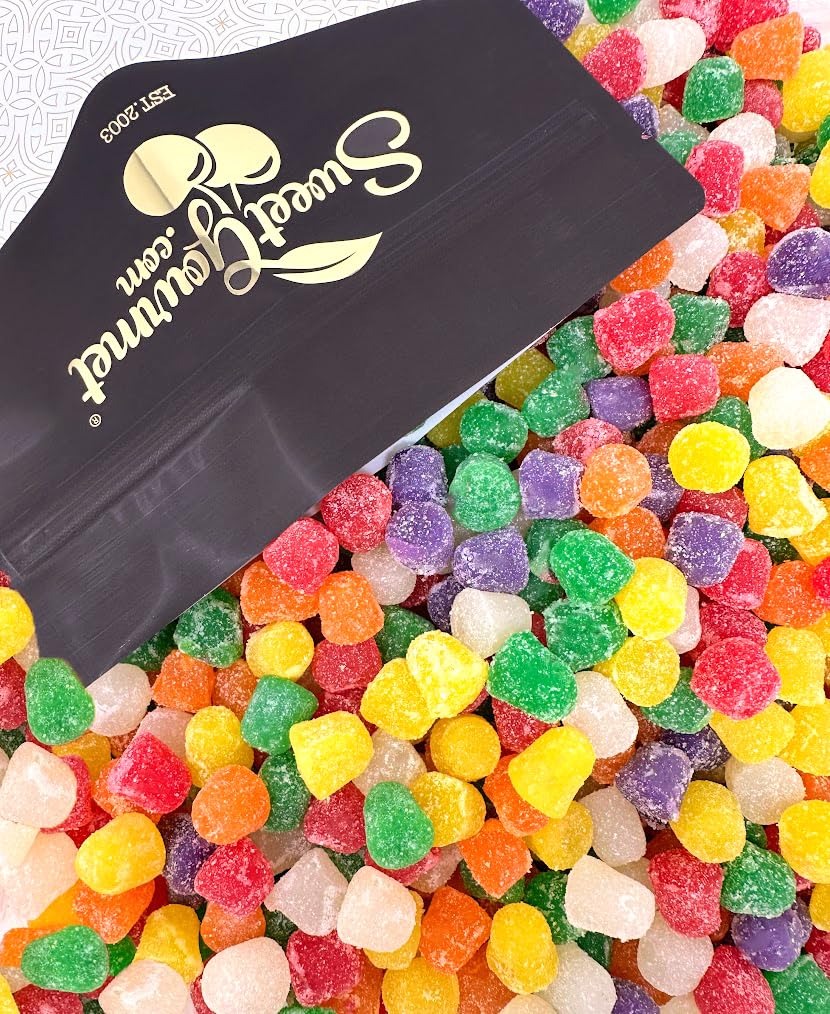
Item Name: Spice Drops Candy | old fashioned gumdrops jelly candy | 2.5 pounds bag
Bullet Point 1: Country of Origin: United States
Bullet Point 2: Net Wt.: 2.5Lb. Packed in resealable Zip-Lock Stand Up Pouches.
Bullet Point 3: Add some spice to your life with this light and colorful chewy mix! These gumdrops feature six unique flavors of cinnamon, clove, anise, spearmint, root beer (sassafras) and wintergreen.
Bullet Point 4: Sweet & Spicy
Bullet Point 5: Country of Origin: United States. Distributed and Repackaged by SweetGourmet PA 19440
Product Description: Add some spice to your life with this light and colorful chewy mix! These gumdrops feature six unique flavors of cinnamon, clove, anise, spearmint, root beer (sassafras) and wintergreen.
Value: 40.0
Unit: Ounce

Price: 16.19